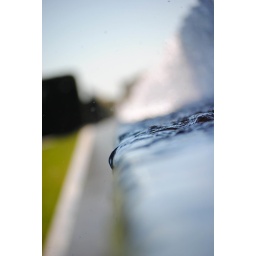
A fountain under the sky bridge to the Calatrava.